Fantasy on Themes from Mozart's Figaro and Don Giovanni

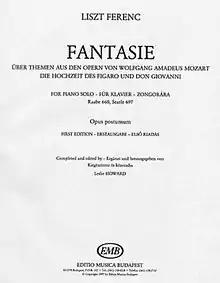
Title page of Howard's edition.

Kenneth Hamilton, in his review of Howard's later edition, notes that "for reasons of personal psychology that we can only guess at, [Busoni] chose to give the impression in his preface that he had expanded, rather than drastically cut, Liszt's manuscript." By contrast, the Busoni scholar Larry Sitsky maintains that it is not certain that Liszt intended to perform the music from the two operas together. Instead, since the manuscript pages are unnumbered, it is possible that pages from two separate works were at some point in time placed together in the Weimar holdings. "Since the transition to and from the "Don Giovanni" music is in C major, the 15 pages of manuscript can be played or omitted without any damage to the harmonic scheme. The "Don Giovanni" paraphrase begins on a fresh page and at no time are motives from both operas seen on the same page of Liszt's manuscript."